Galápagos sea lion

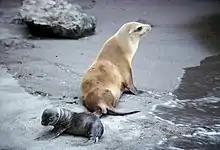
Galapagos sea lion with pup on sand. Calves are weaned anywhere from 5–12 months of age.

Galápagos sea lions are especially vulnerable to human activity. Their inquisitive and social nature makes them more likely to approach areas inhabited by humans, and thus come into contact with human waste, fishing nets, and hooks. They occupy many different shoreline types, from steep, rocky cliff sides to low-lying sandy beaches. To avoid overheating during the day, sea lions will take refuge from the sun under vegetation, rocks, and cliffs.